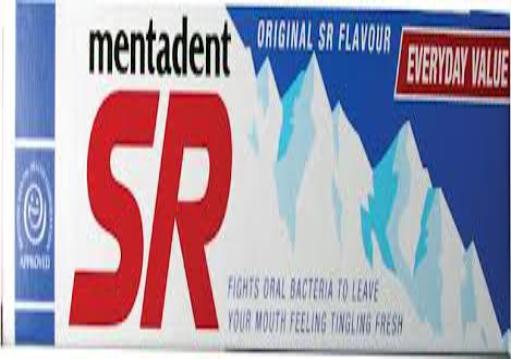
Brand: mentadent sr
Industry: Necessities